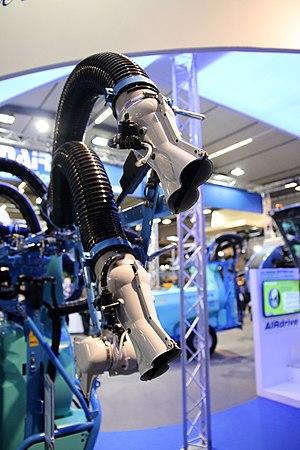
Pulvérisateur à jet porté
Les traitements de la vigne sont les applications de produits appropriés que le vigneron effectue sur la vigne à différentes époques en prévention des maladies du feuillage et des grappes, en complément d'autres soins. Les dégâts aux vignes sont dus à des maladies cryptogamiques et à des ravageurs tels que le cochylis, l'eudémis…